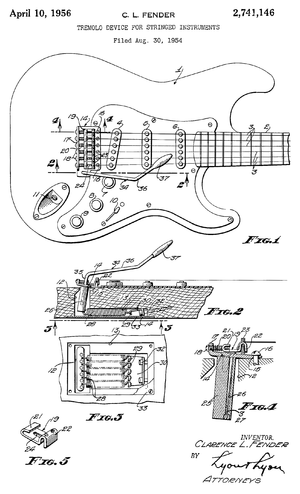
Fender Musical Instruments Corporation, nommé initialement Fender's Radio Service puis Fender Electric Instrument Manufacturing Company, est une société créée par Leo Fender aux États-Unis dans les années 1940. Elle est devenue l'une des firmes les plus reconnues dans le monde sur le marché de la fabrication de guitares électriques, de guitares acoustiques, de basses et d'amplificateurs.
Un vibrato est un accessoire mécanique fixé au niveau du cordier-chevalet d'une guitare électrique afin de pouvoir modifier la hauteur du son grâce à un levier. En agissant sur celui-ci, la tension des cordes est modifiée et ainsi la tonalité de l'instrument change.
La Stratocaster est un modèle de guitare électrique produit par la marque américaine Fender. Elle succède en avril 1954 à la Telecaster, sans la remplacer, ces deux instruments demeurent au catalogue jusqu'à nos jours. Sa silhouette devenue l'icône même de la guitare électrique est l'un des modèles les plus répandus au monde et son nom composé de quatre syllabes lui vaux le diminutif largement employé de « Strat ».
Clarence Leonidas Fender est le fondateur de la société de lutherie Fender, spécialisée dans la fabrication de guitares électriques, de basses et d'amplificateurs.